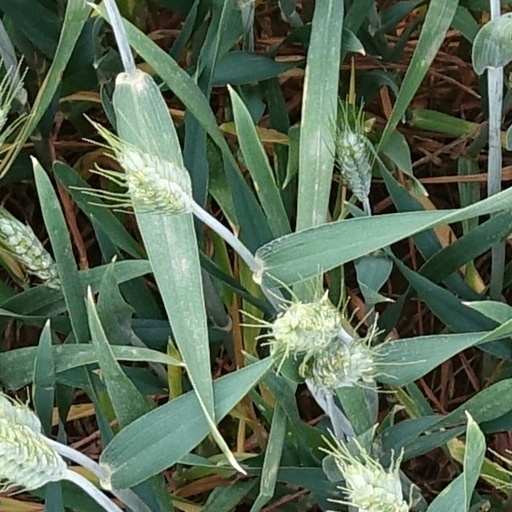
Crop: wheat